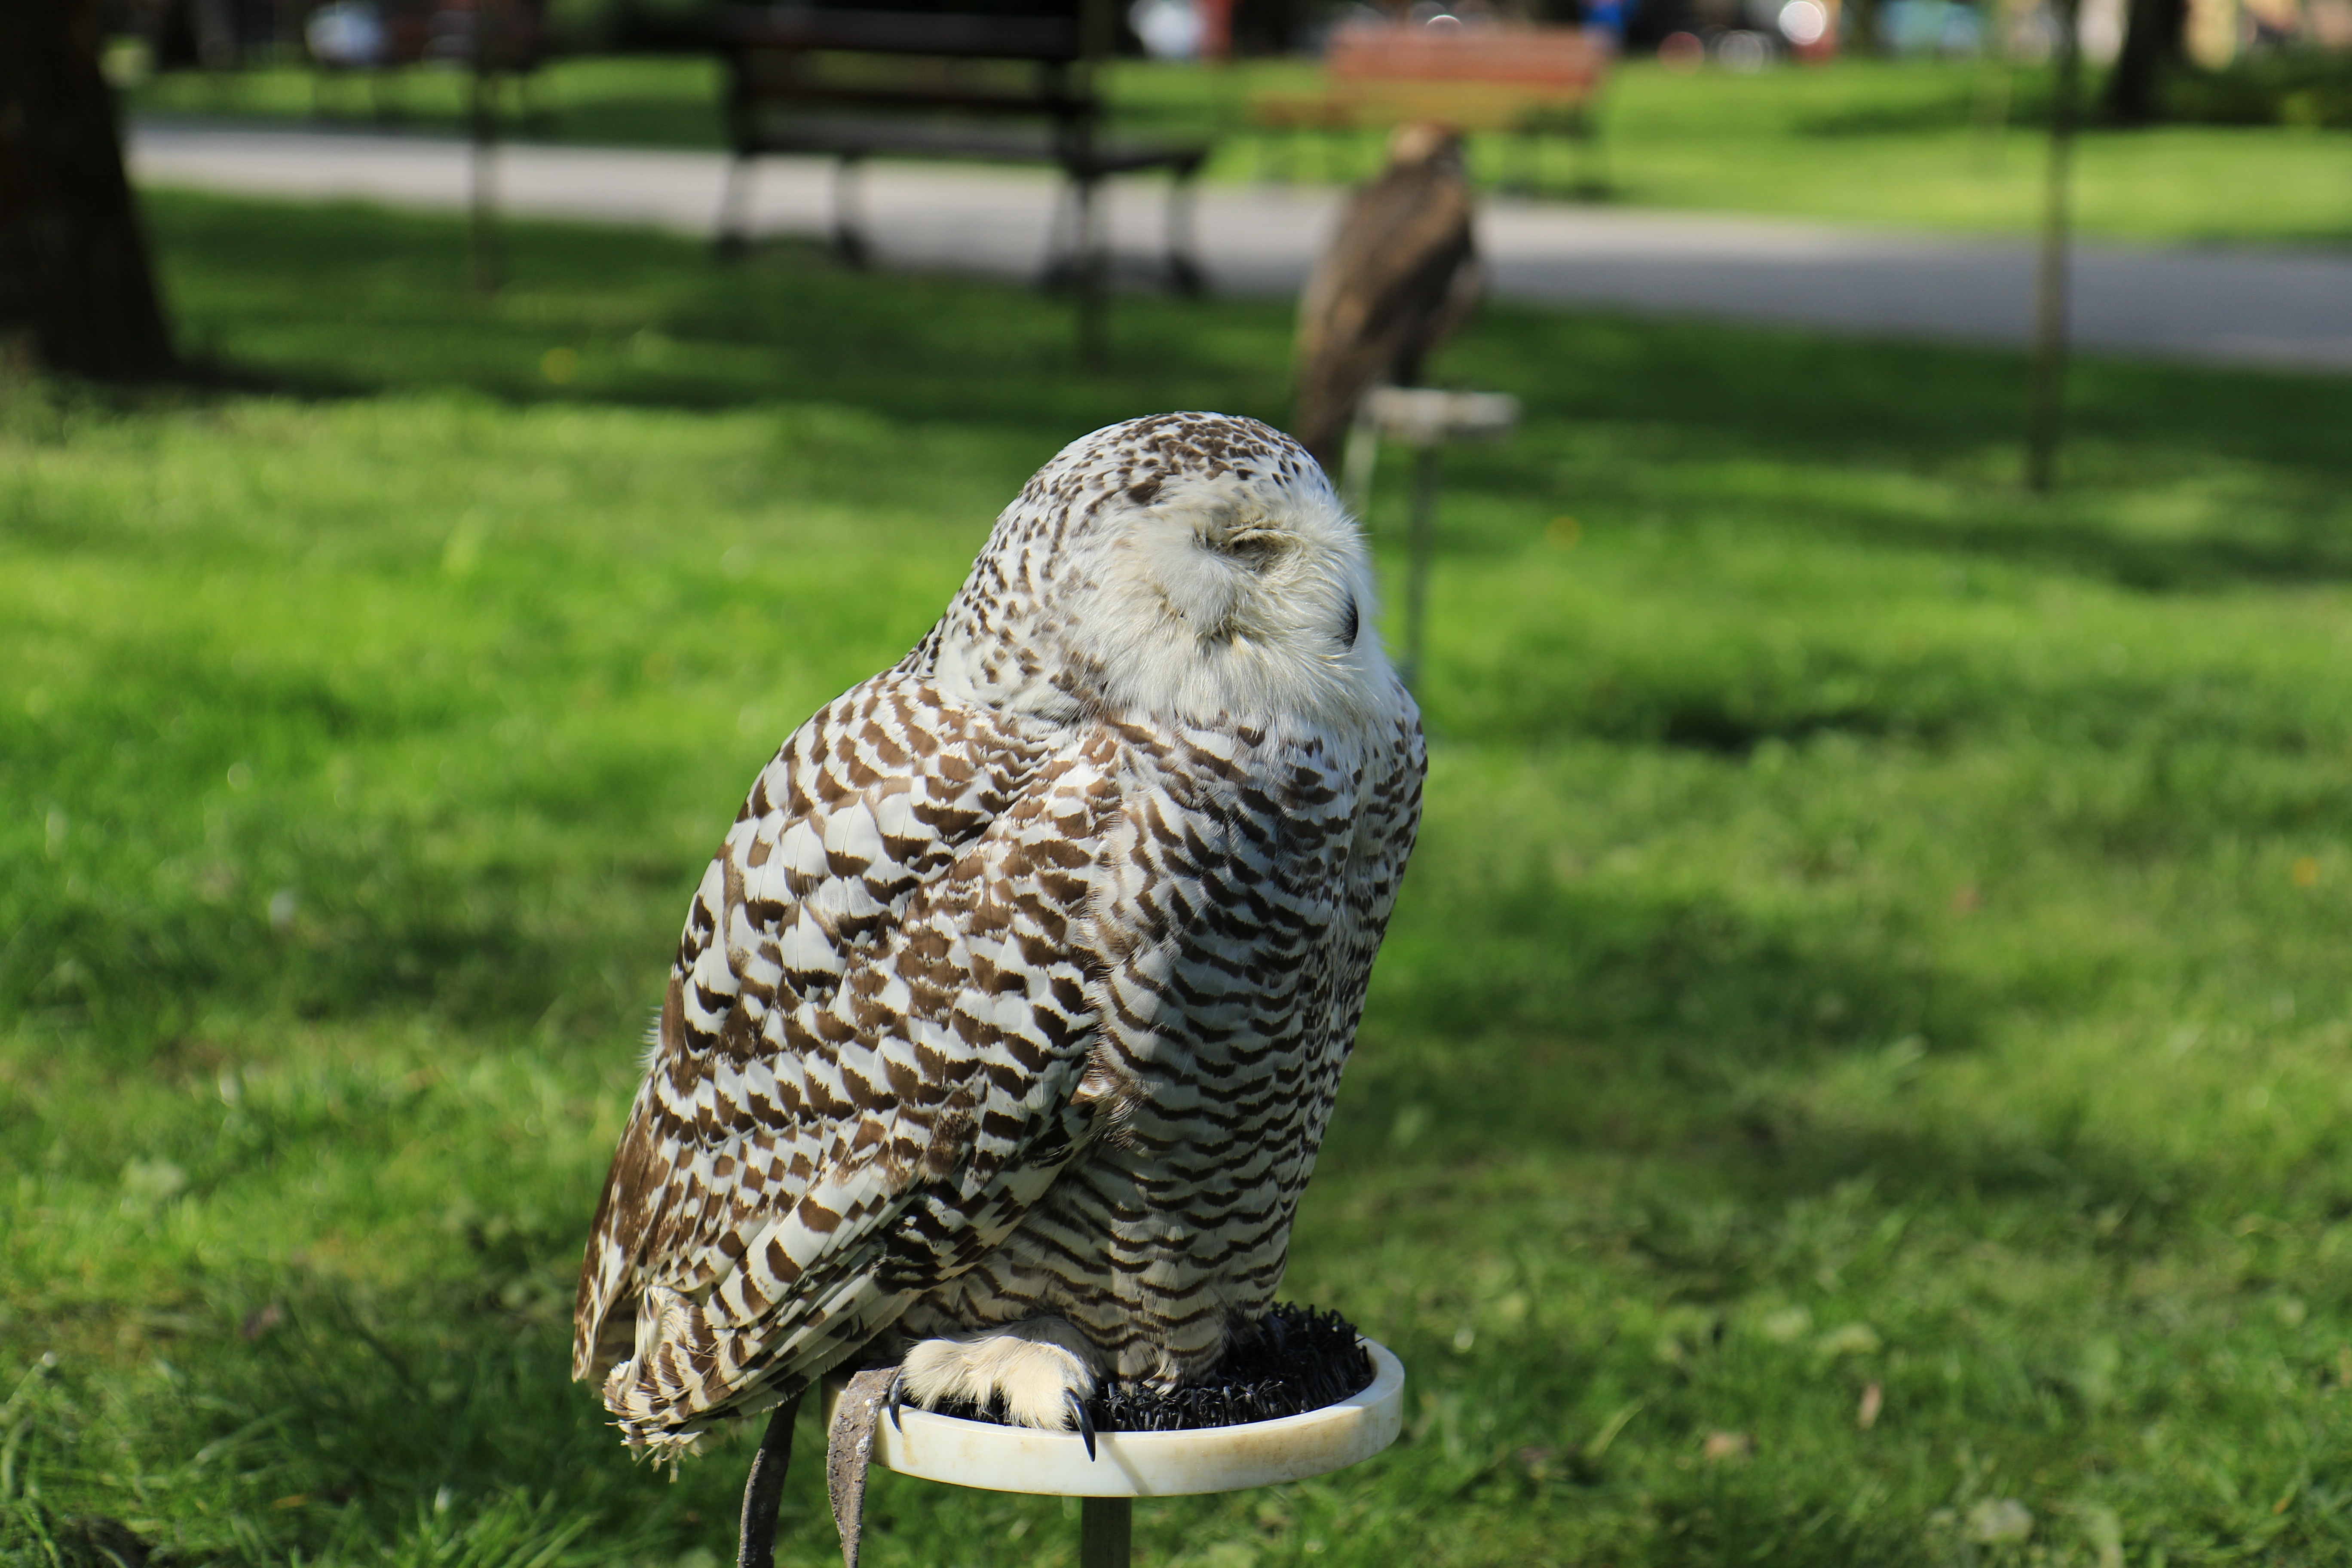
bird, wing, pen, wildlife, zoo, beak, predator, hawk, owl, fauna, bird of prey, birds, eyes, eye, vertebrate, wise, falcon, feb, the head of the, wisdom, sowa, pharaoh eagle owl